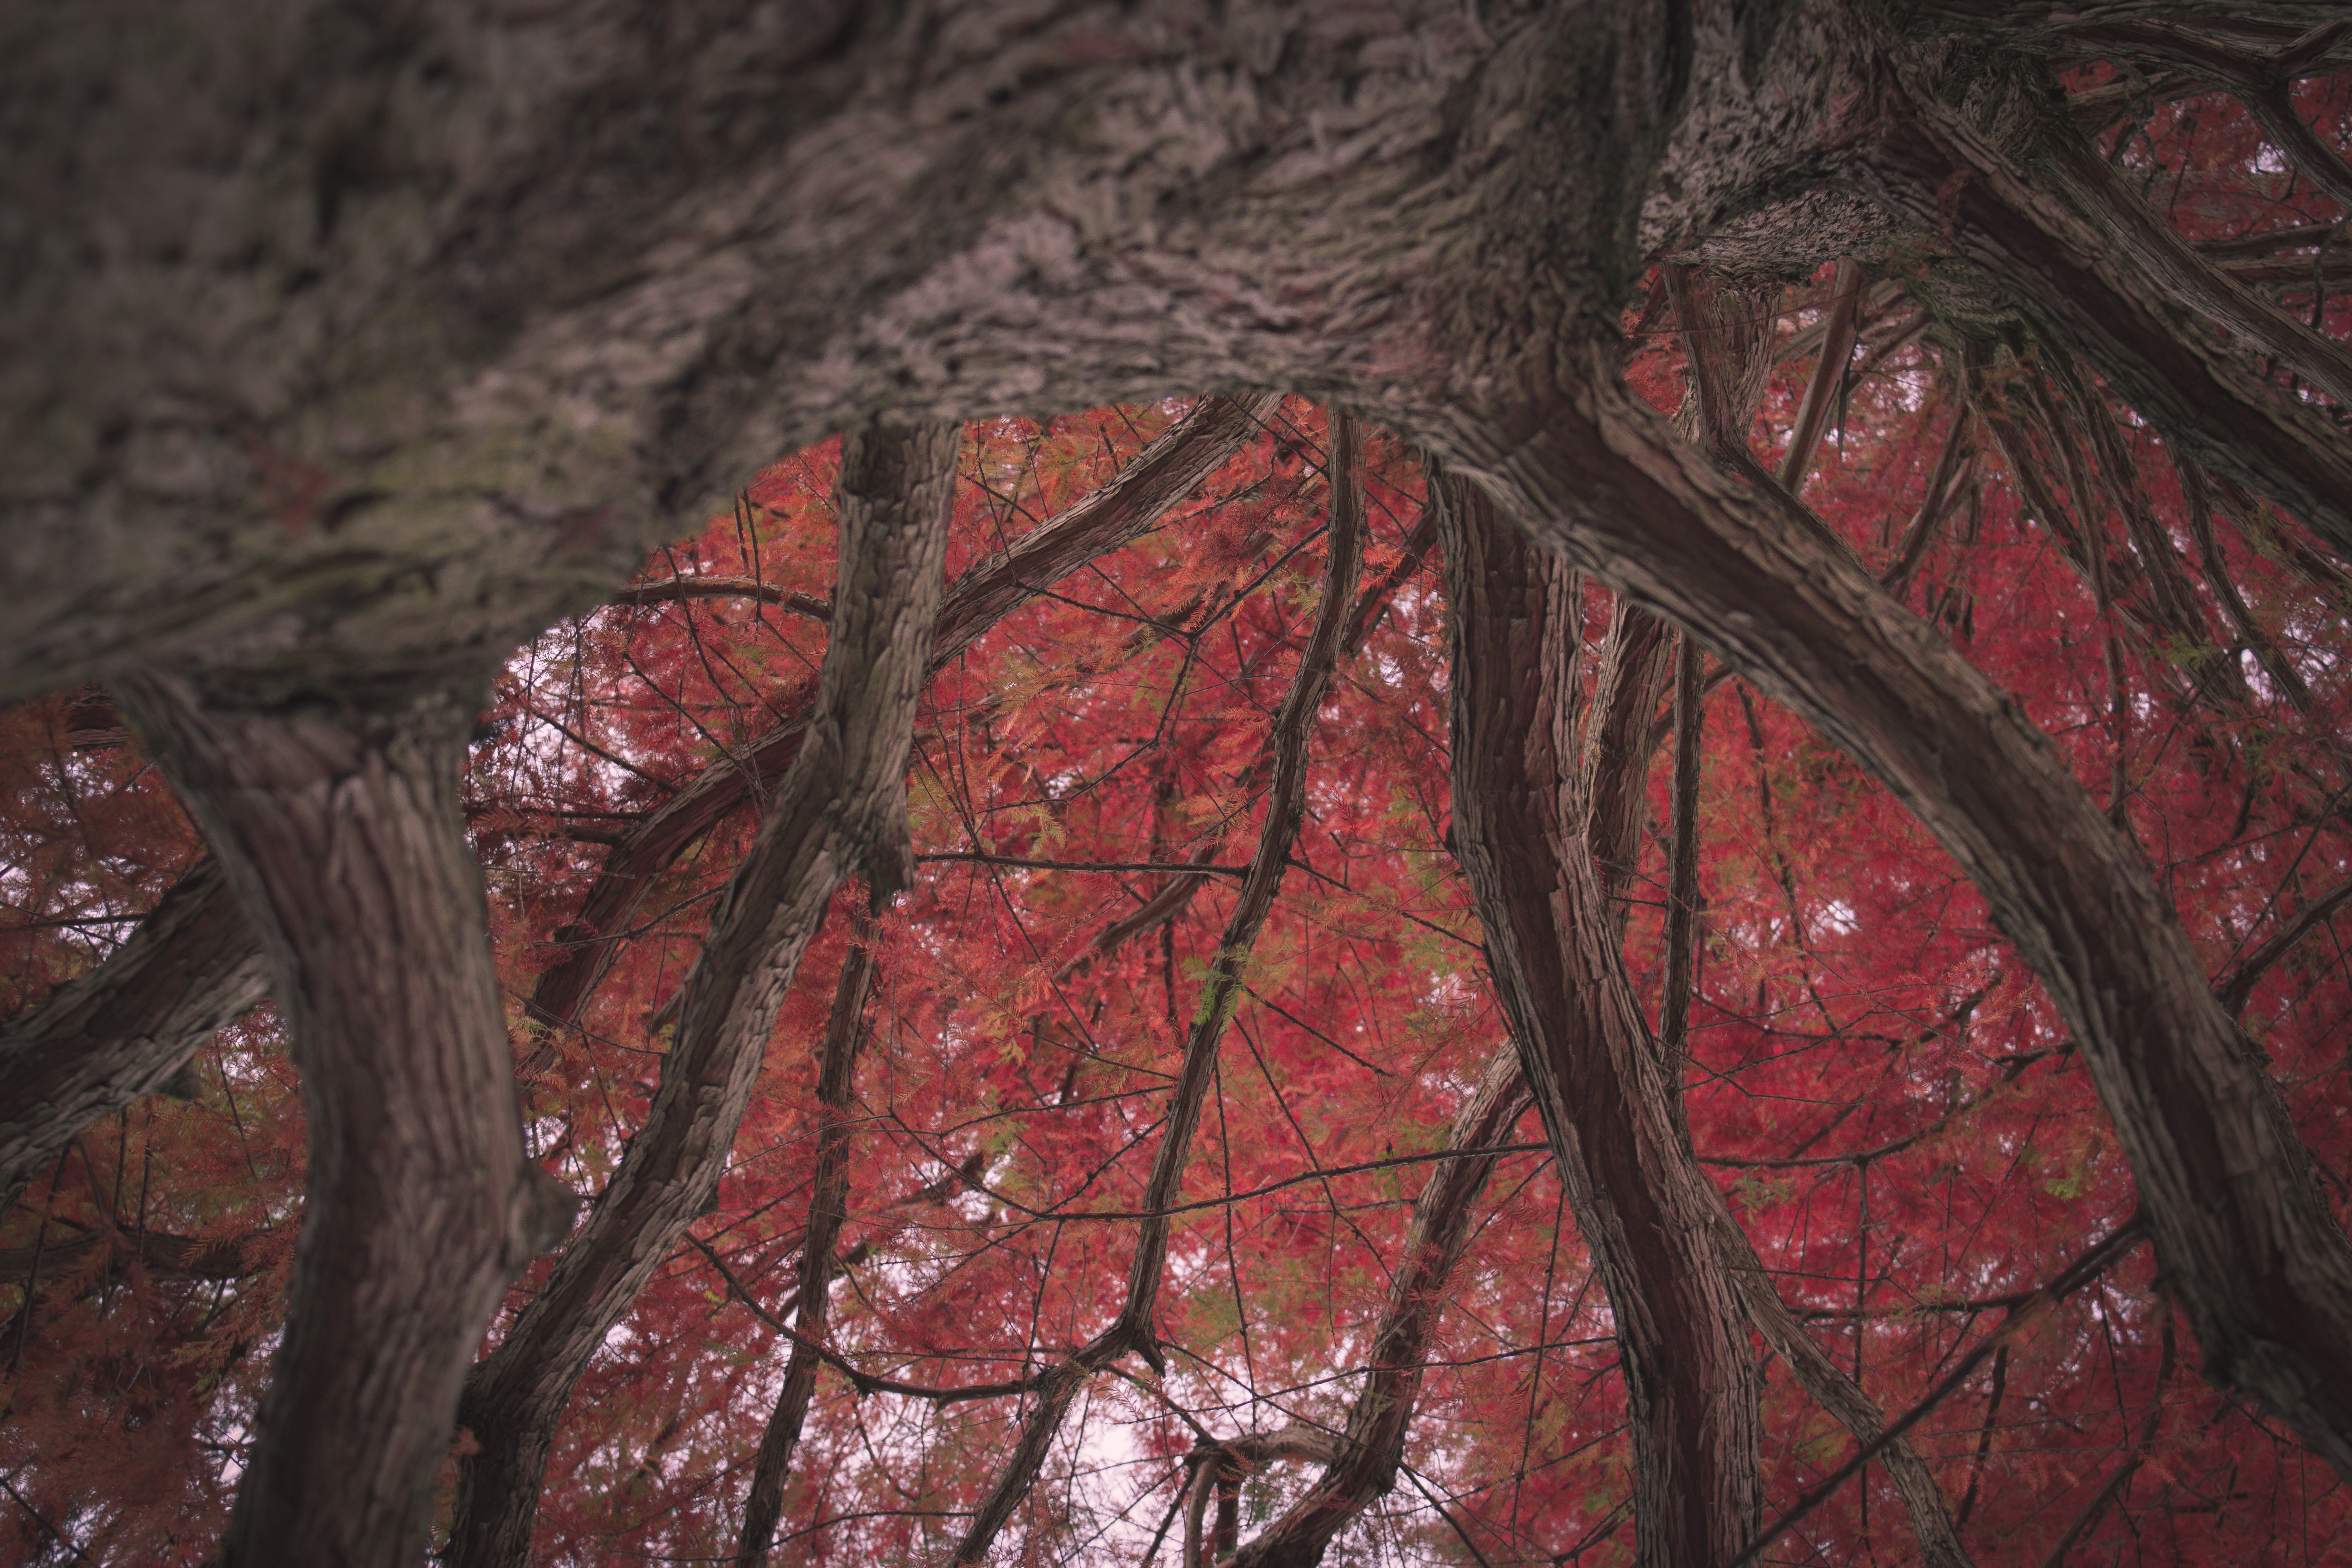
tree, nature, forest, branch, plant, leaf, flower, trunk, autumn, season, woodland, habitat, woody plant